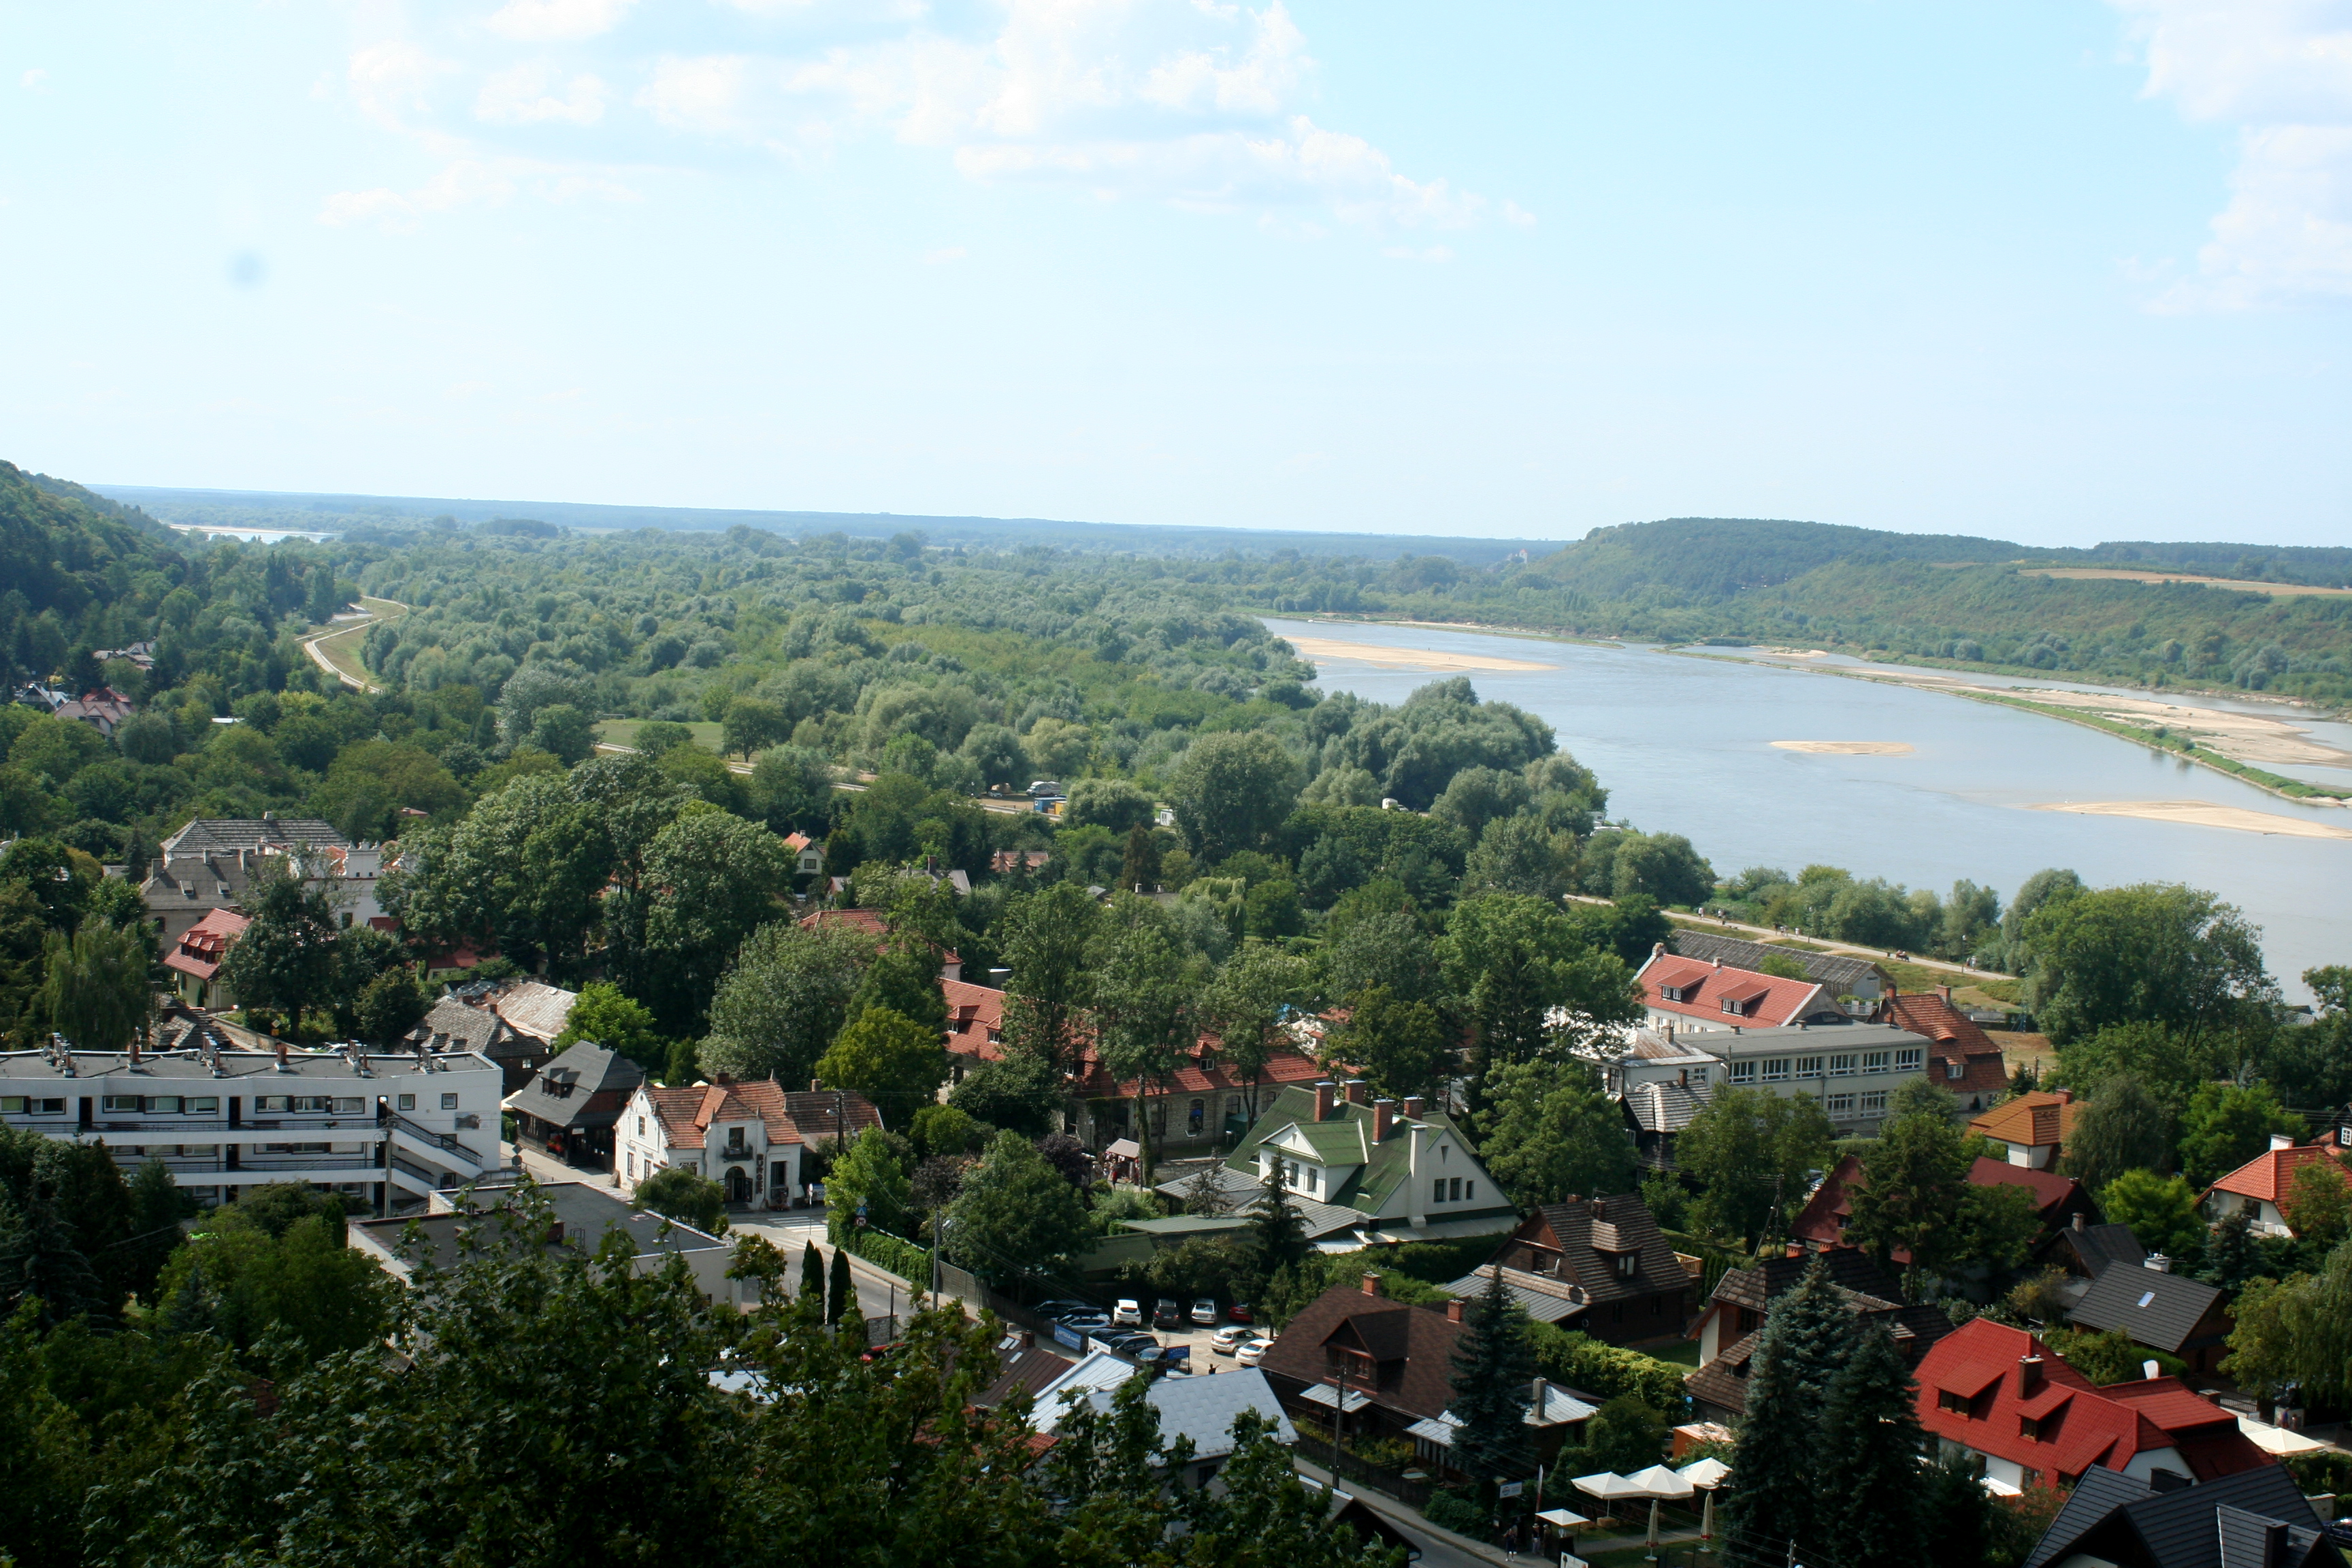
kazimierz dolny, Lubeskie, the Vistula, river, building, monument, trees, ruins, castle, mountain, aerial photography, hill station, town, residential area, bird's eye view, suburb, hill, village, metropolitan area, tourism, landscape, photography, city, urban design, mount scenery, reservoir, lake, bay